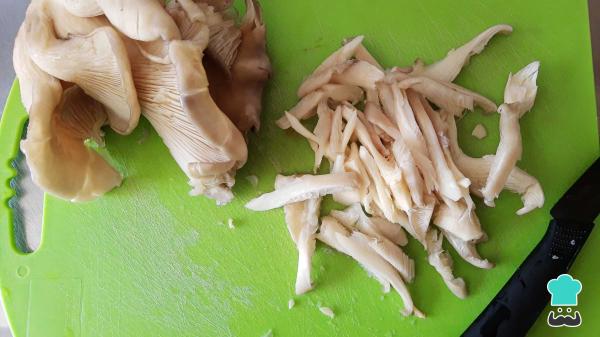
Mientras se cocina la salsa, corta en tiras las setas. Puedes usar un cuchillo o desmenuzarlas con tus manos. Resérvalas para seguir con la preparación de la tinga de setas.